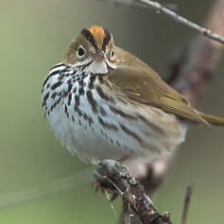
Species: OVENBIRD
Scientific name: SEIURUS AUROCAPILLA